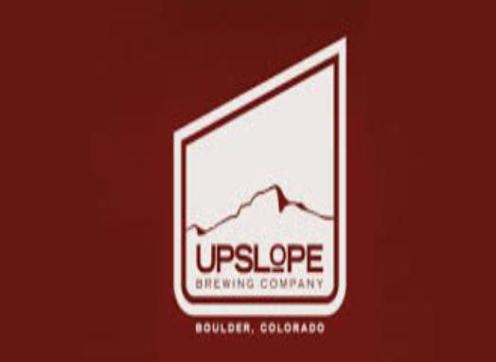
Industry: Food